Badri Pandey (politician)

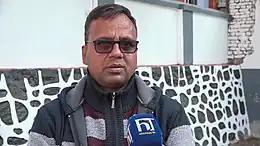
Badri Pandey politician Deputy General Secretary of Nepali Congress

Badri Pandey is a Nepali politician belonging to Nepali Congress. He was a member of National assembly elected from 2018 elections. He was elected in 2022 from Bajura to the House of Representatives.